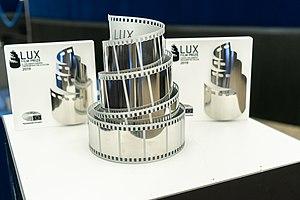
Le prix LUX est un prix cinématographique décerné par le Parlement européen.